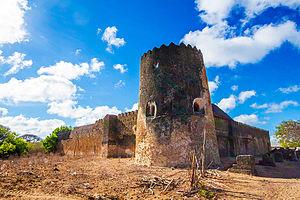
L’archipel de Lamu est un archipel de l’océan Indien situé sur la « côte Nord » du Kenya et proche de la frontière somalienne. Il fait partie du comté de Lamu et sa principale localité est Lamu dont la vieille ville est classée au patrimoine mondial de l’UNESCO depuis 2001.
Pate ou Paté est une petite île du Kenya, située sur l'archipel de Lamu dans l'océan Indien. Il n'y pas d'engin motorisé dans l'île.
Le comté de Lamu est un des 47 comtés du Kenya et un des six comtés issus de l'ancienne province de la côte. Situé sur la côte de l'océan Indien, son chef-lieu est Lamu.